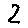
Label: 2